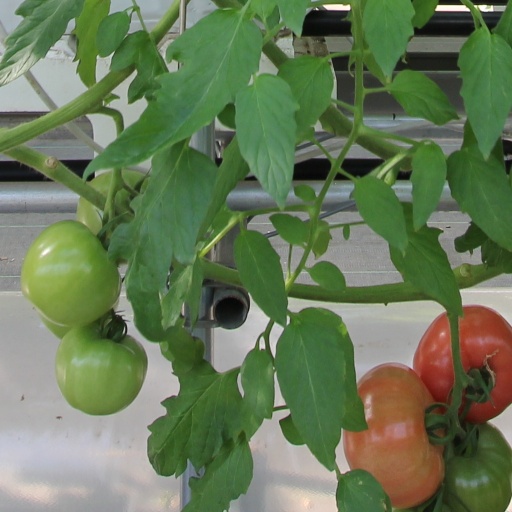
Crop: tomato